Sabula, Iowa

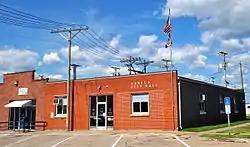
Sabula City Hall

Sabula has a post office and a community center. Fire protection is provided by the Sabula Volunteer Fire Department. The Sabula Fire Department protects everything within city limits as well as accident response in the ambulance district and is also available to respond mutual aid to other cities in Iowa and Illinois. Most of the city firefighters are certified as Iowa Firefighter Ones and Hazmat Operations. Quartered with the Fire Department is an Ambulance service also made up of volunteers which provides ambulances to the city and outlying areas. The Ambulance service operates two Basic Life Support Ambulances. Prior to the Sabula Ambulance (Originally called the "Emergency Unit") the local funeral home provided a for profit ambulance. In 1974 the Fire Chief created the Emergency Unit and brought the first trained EMTs to the city drawn from firemen. Sabula has a public works department that plows the roads in winter and provides other services. Police protection is provided by the Sabula Police and Jackson County Sheriffs Office.